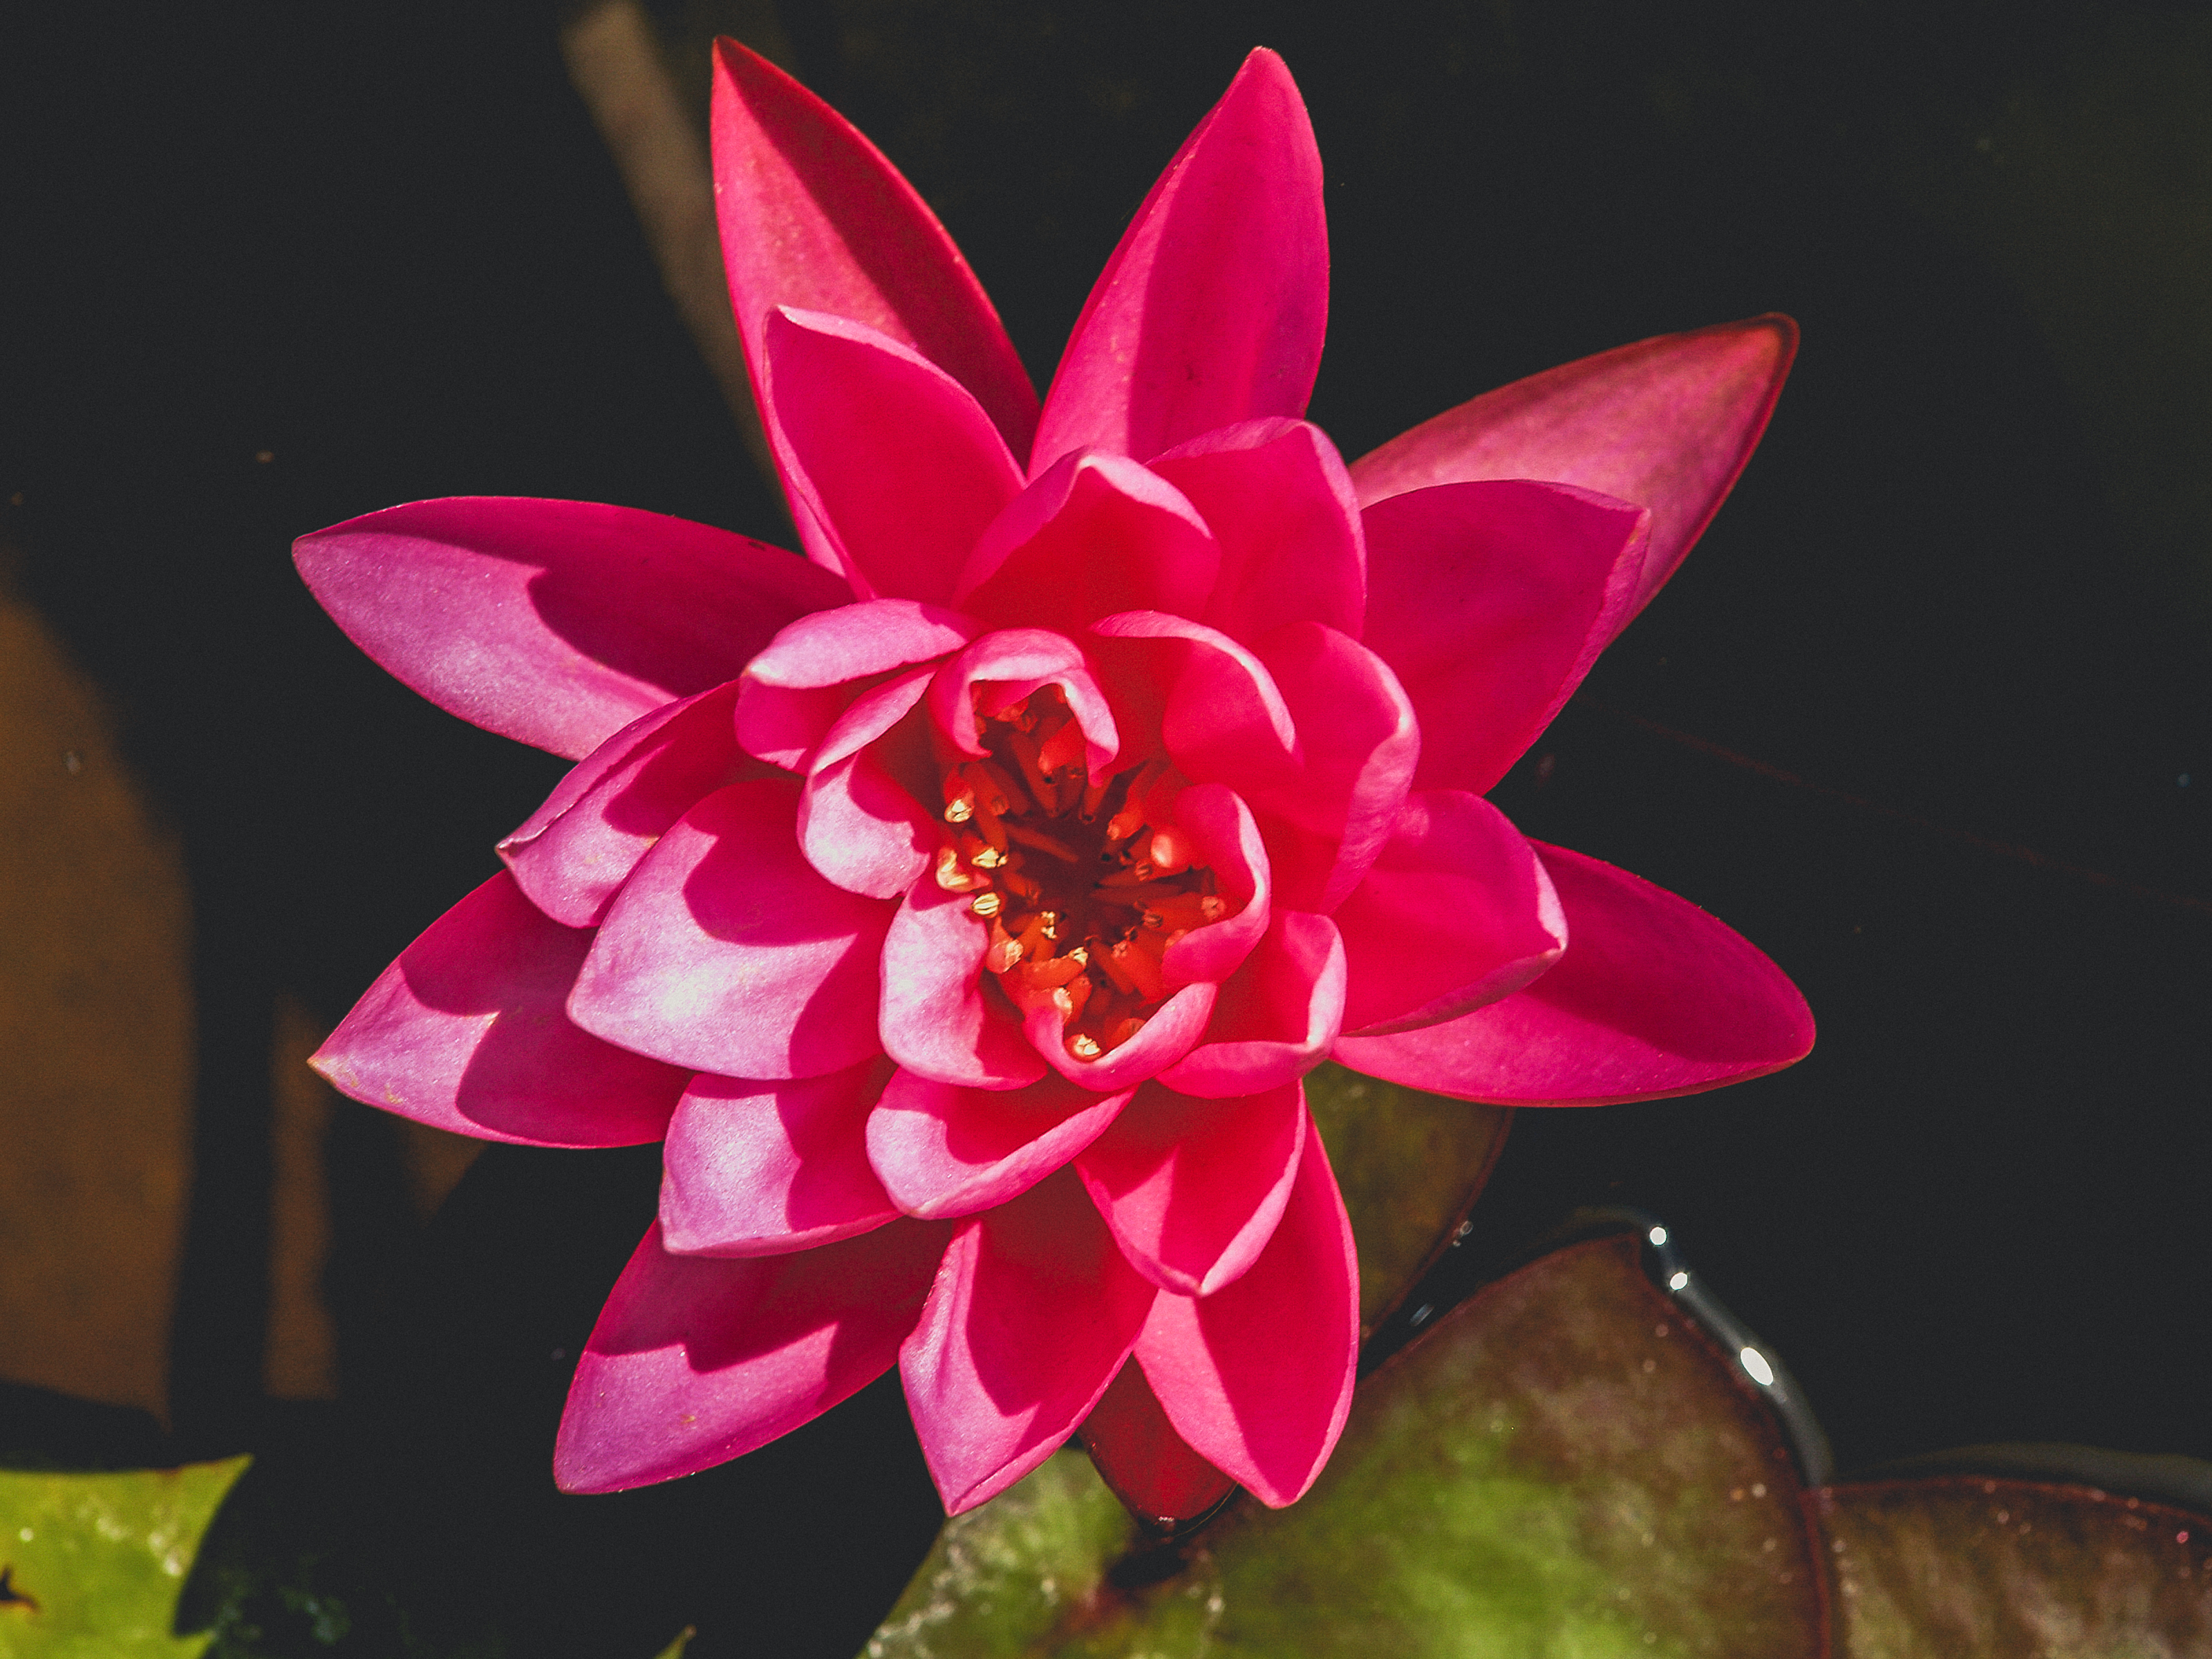
nature, lotus, bloom, blossom, flora, flower, pink, aquatic, blooming, green, pond, water, summer, beauty, beautiful, plant, tropical, oriental, spring, background, petal, waterlily, lake, botanical, botany, natural, lily, pod, floral, leaf, flowering plant, aquatic plant, proteales, sacred lotus, epiphyllum, annual plant